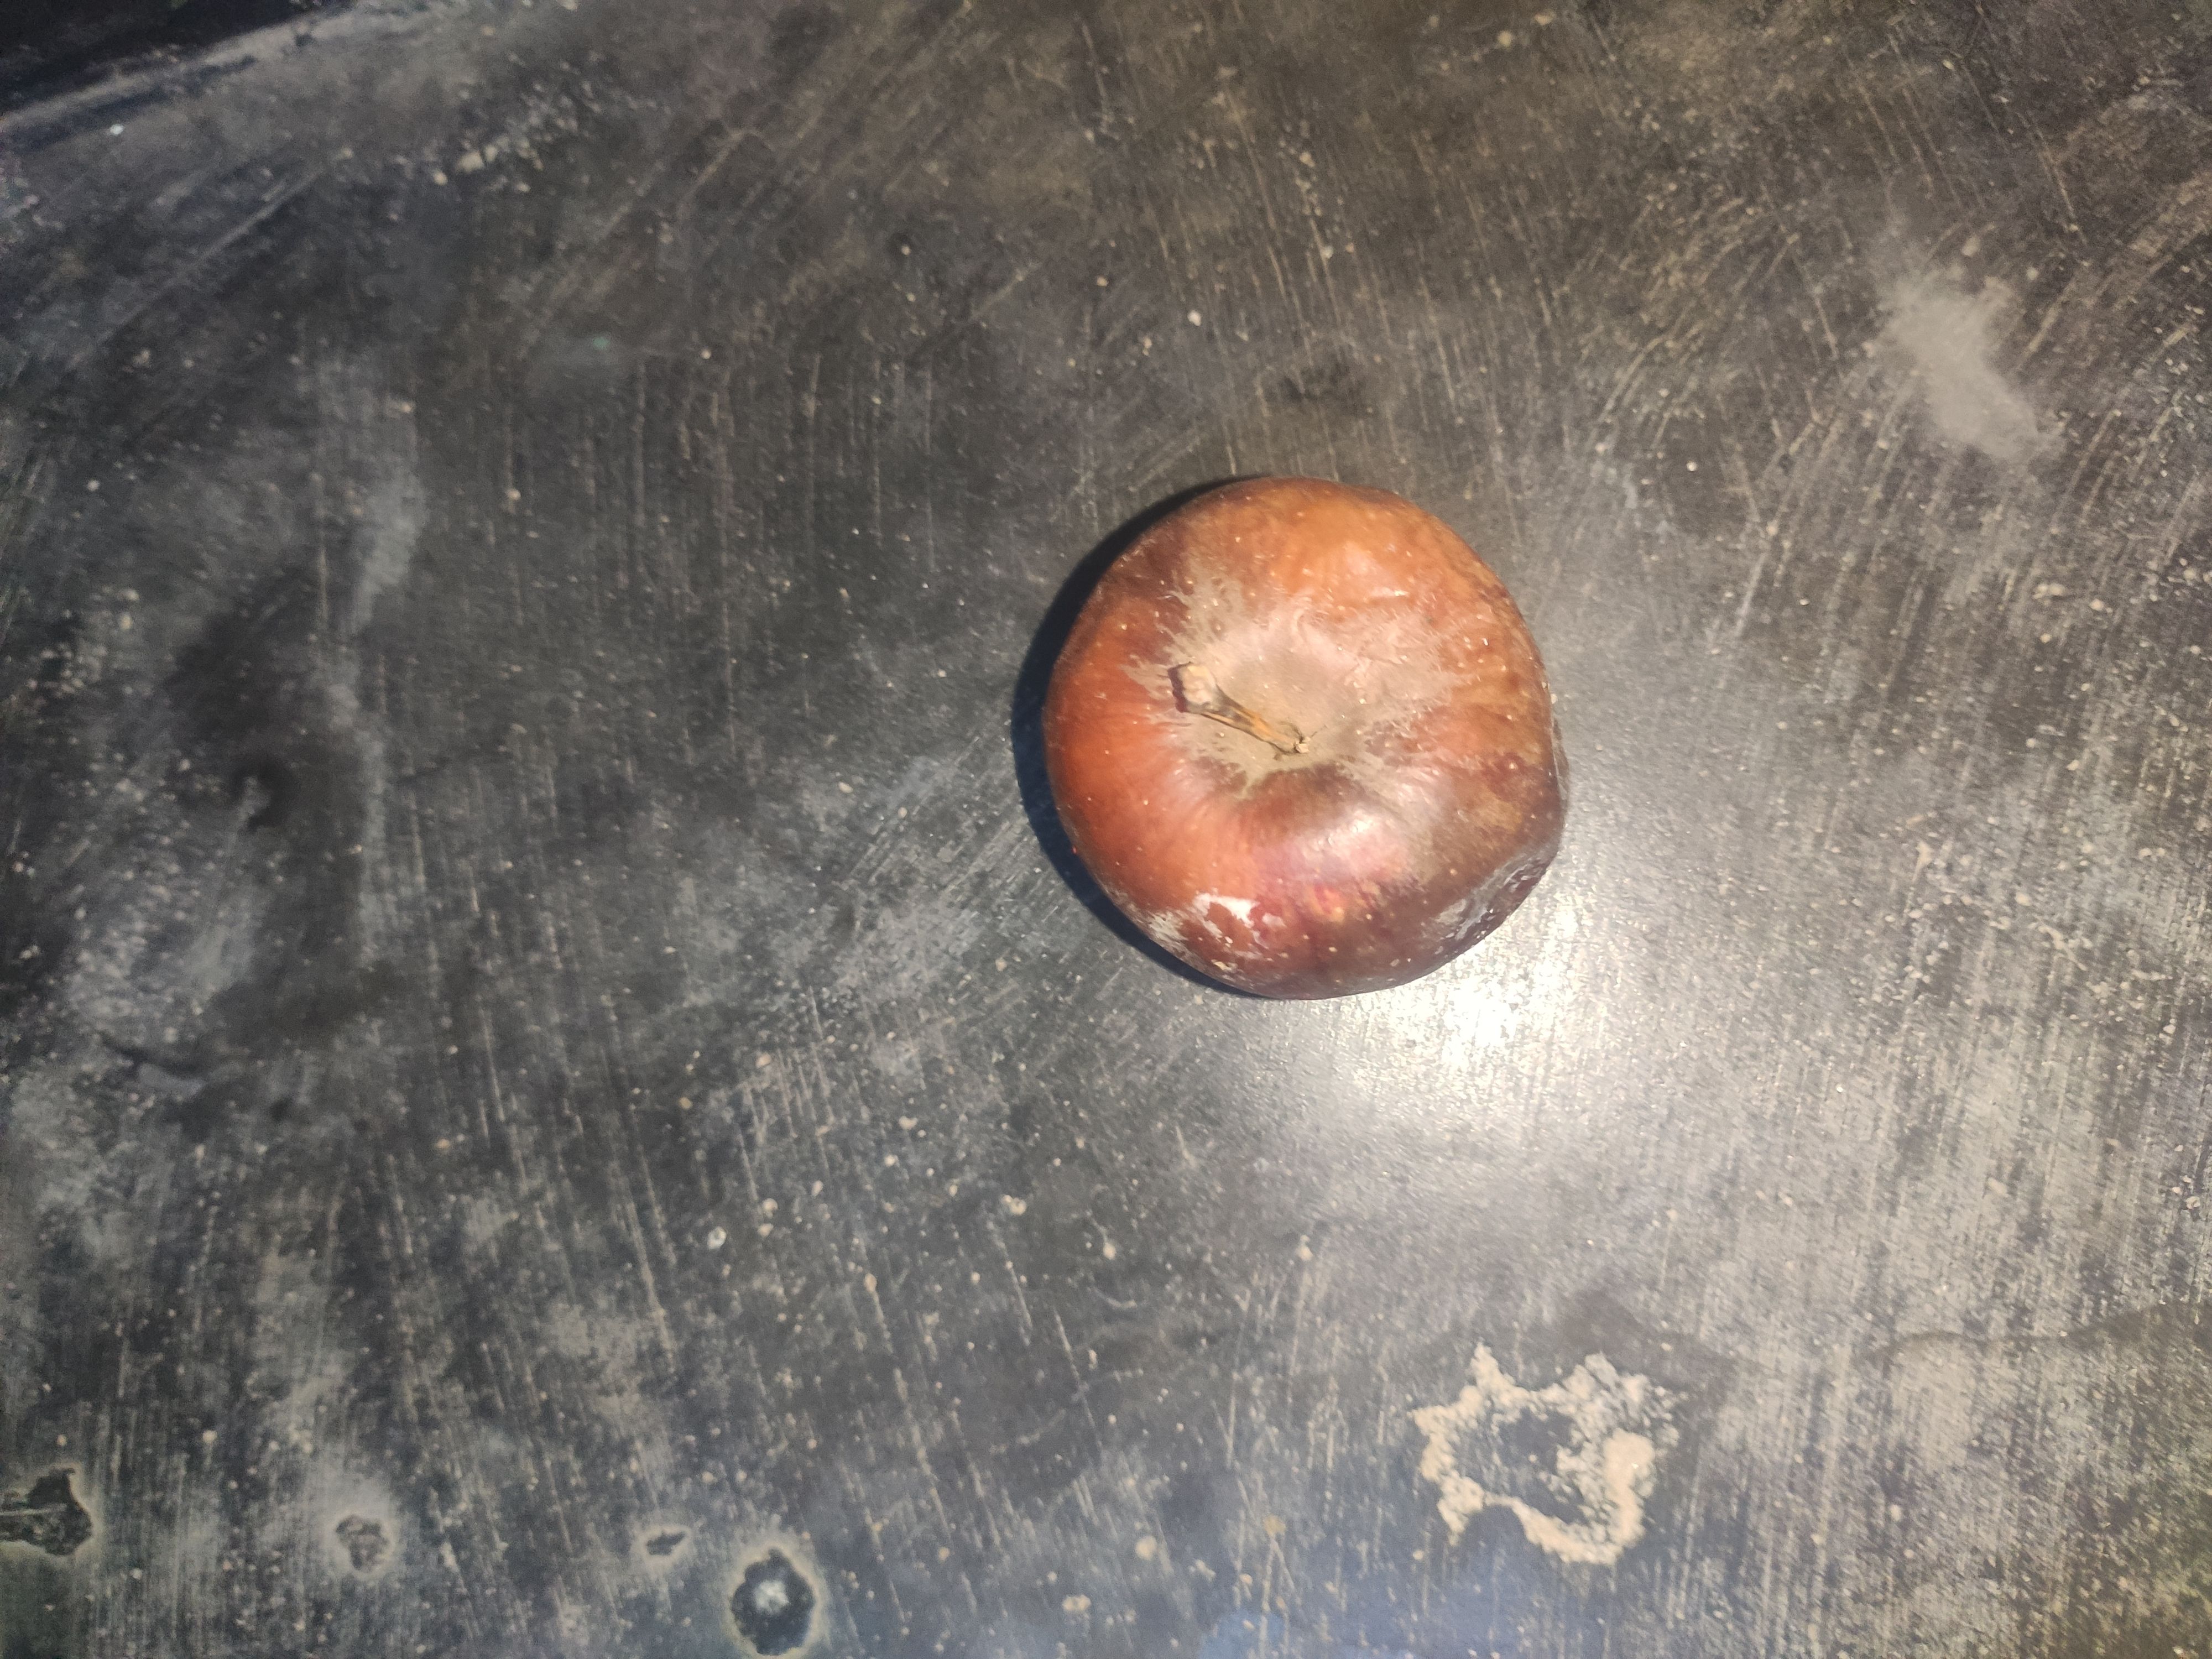
Fruit: apple
Grade: 3rd-grade